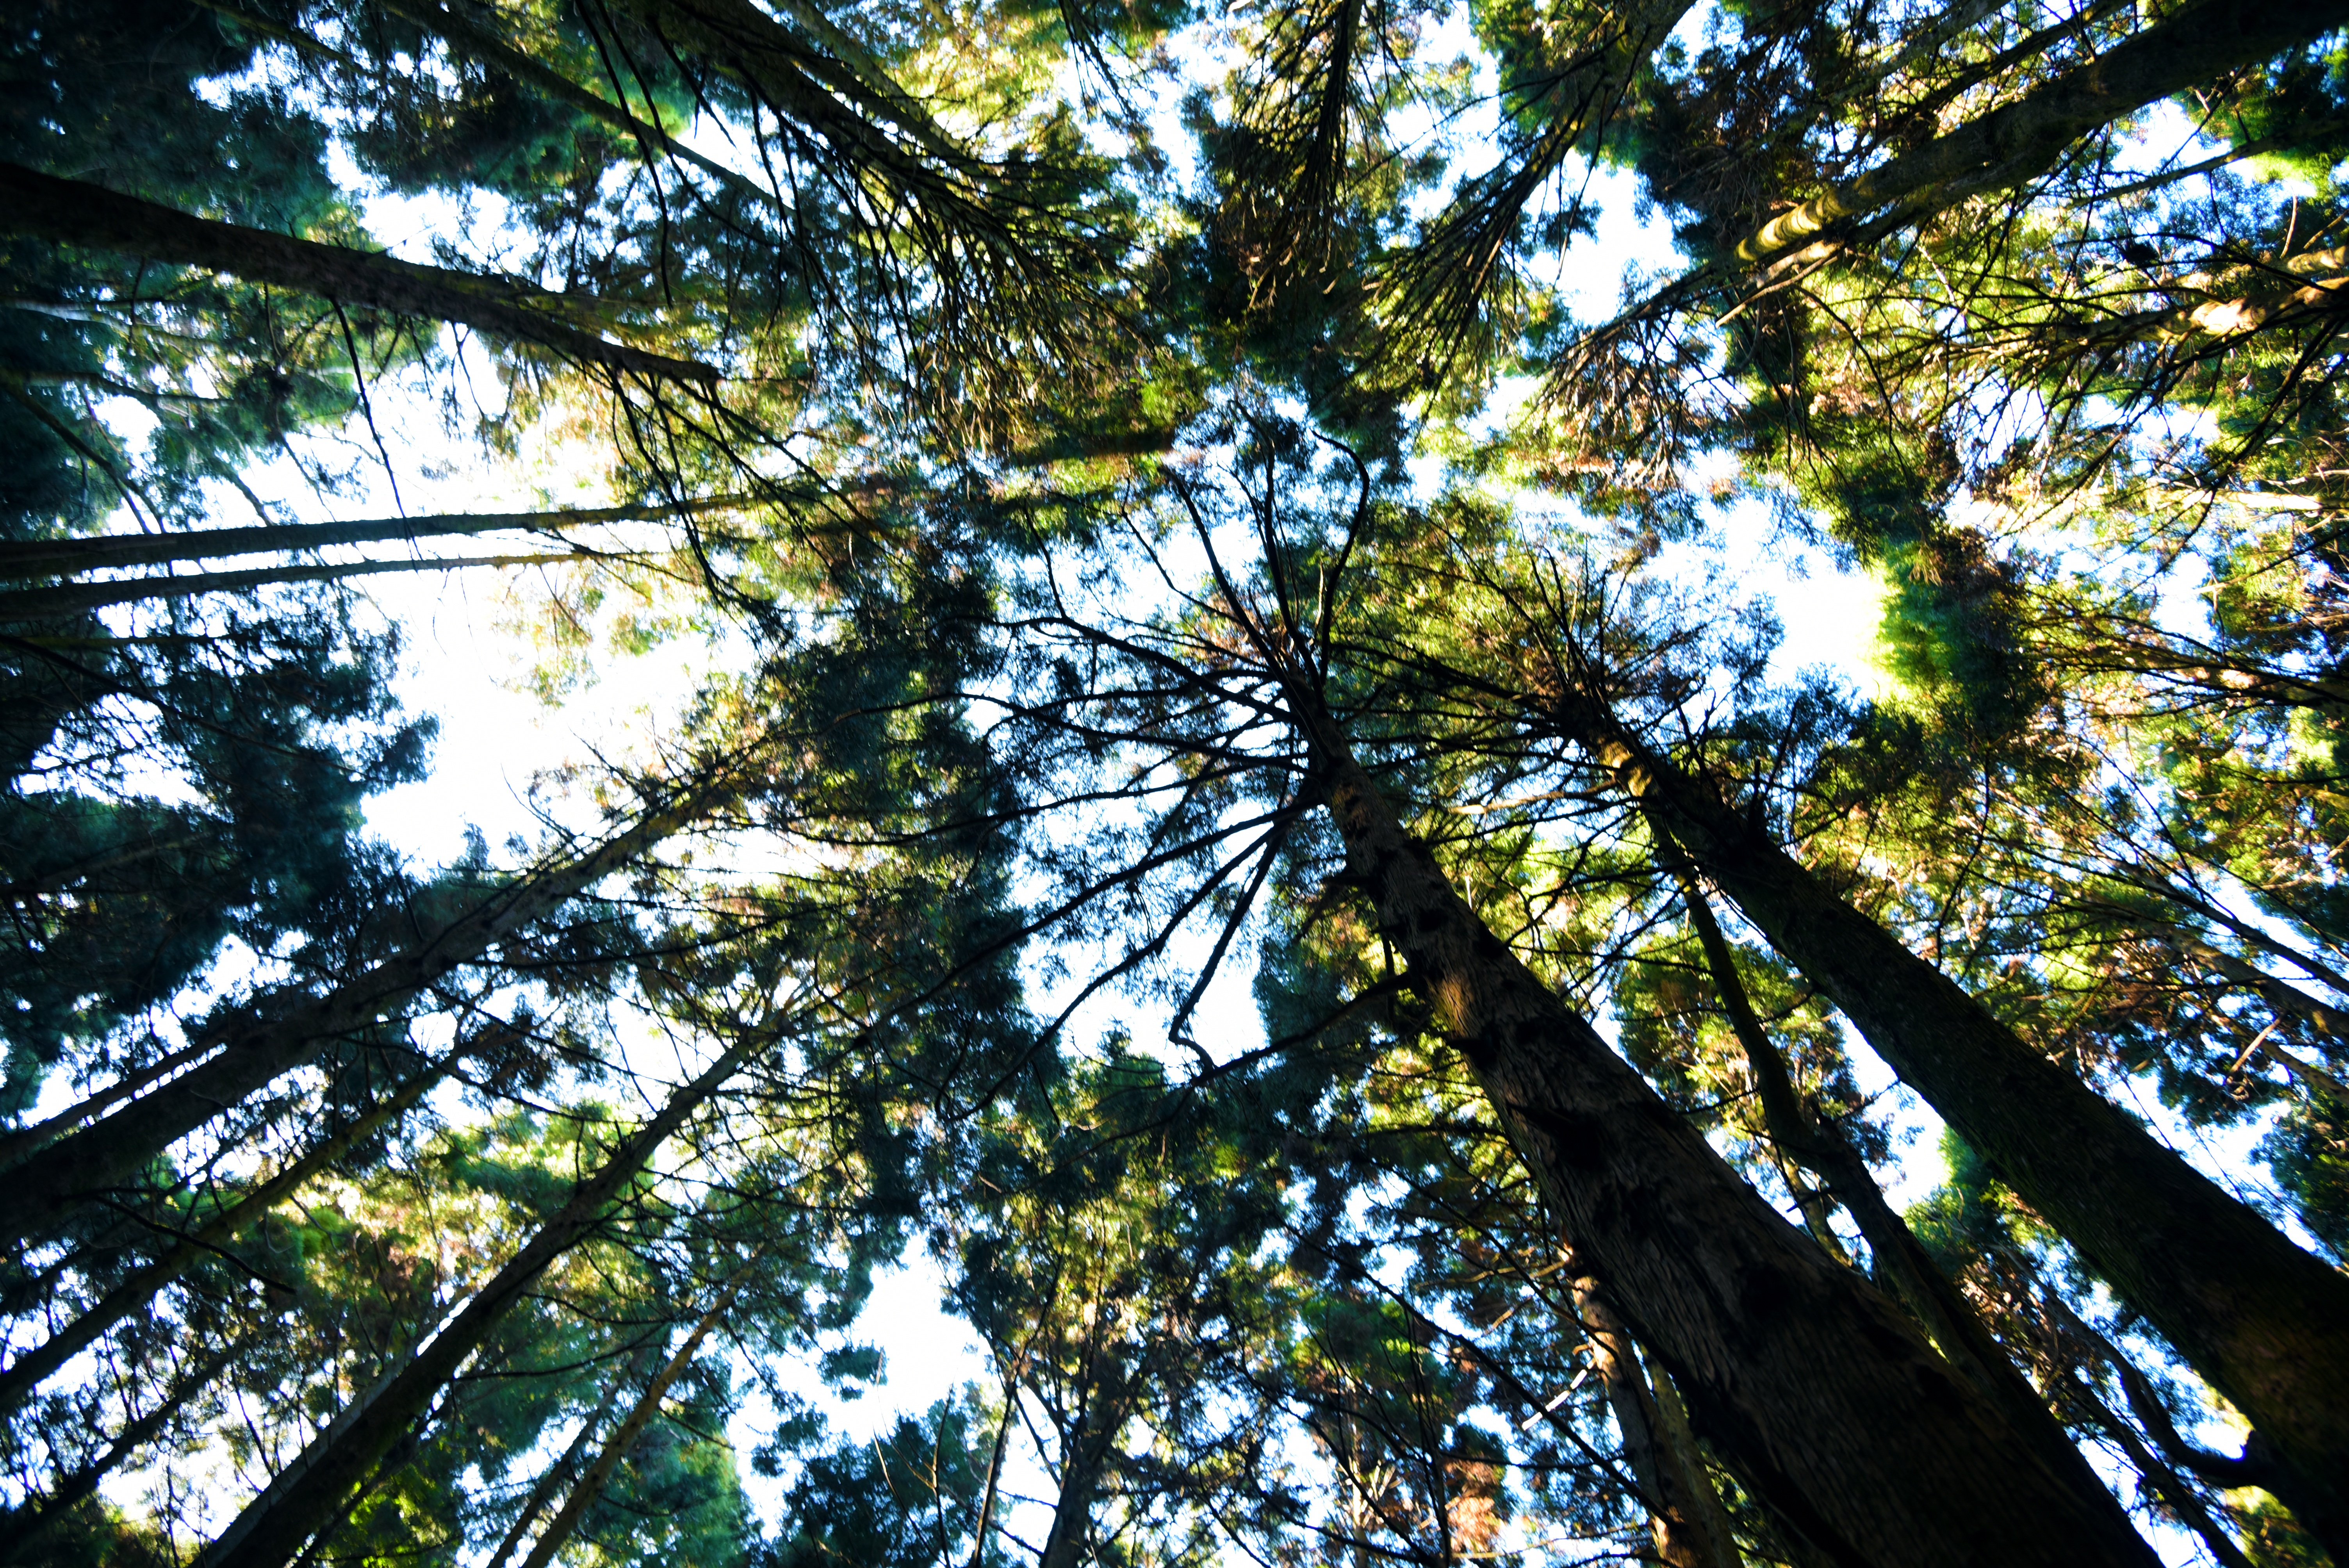
tree, forest, branch, plant, sunlight, leaf, flower, autumn, botany, deciduous, grove, woodland, habitat, flowering plant, natural environment, woody plant, land plant